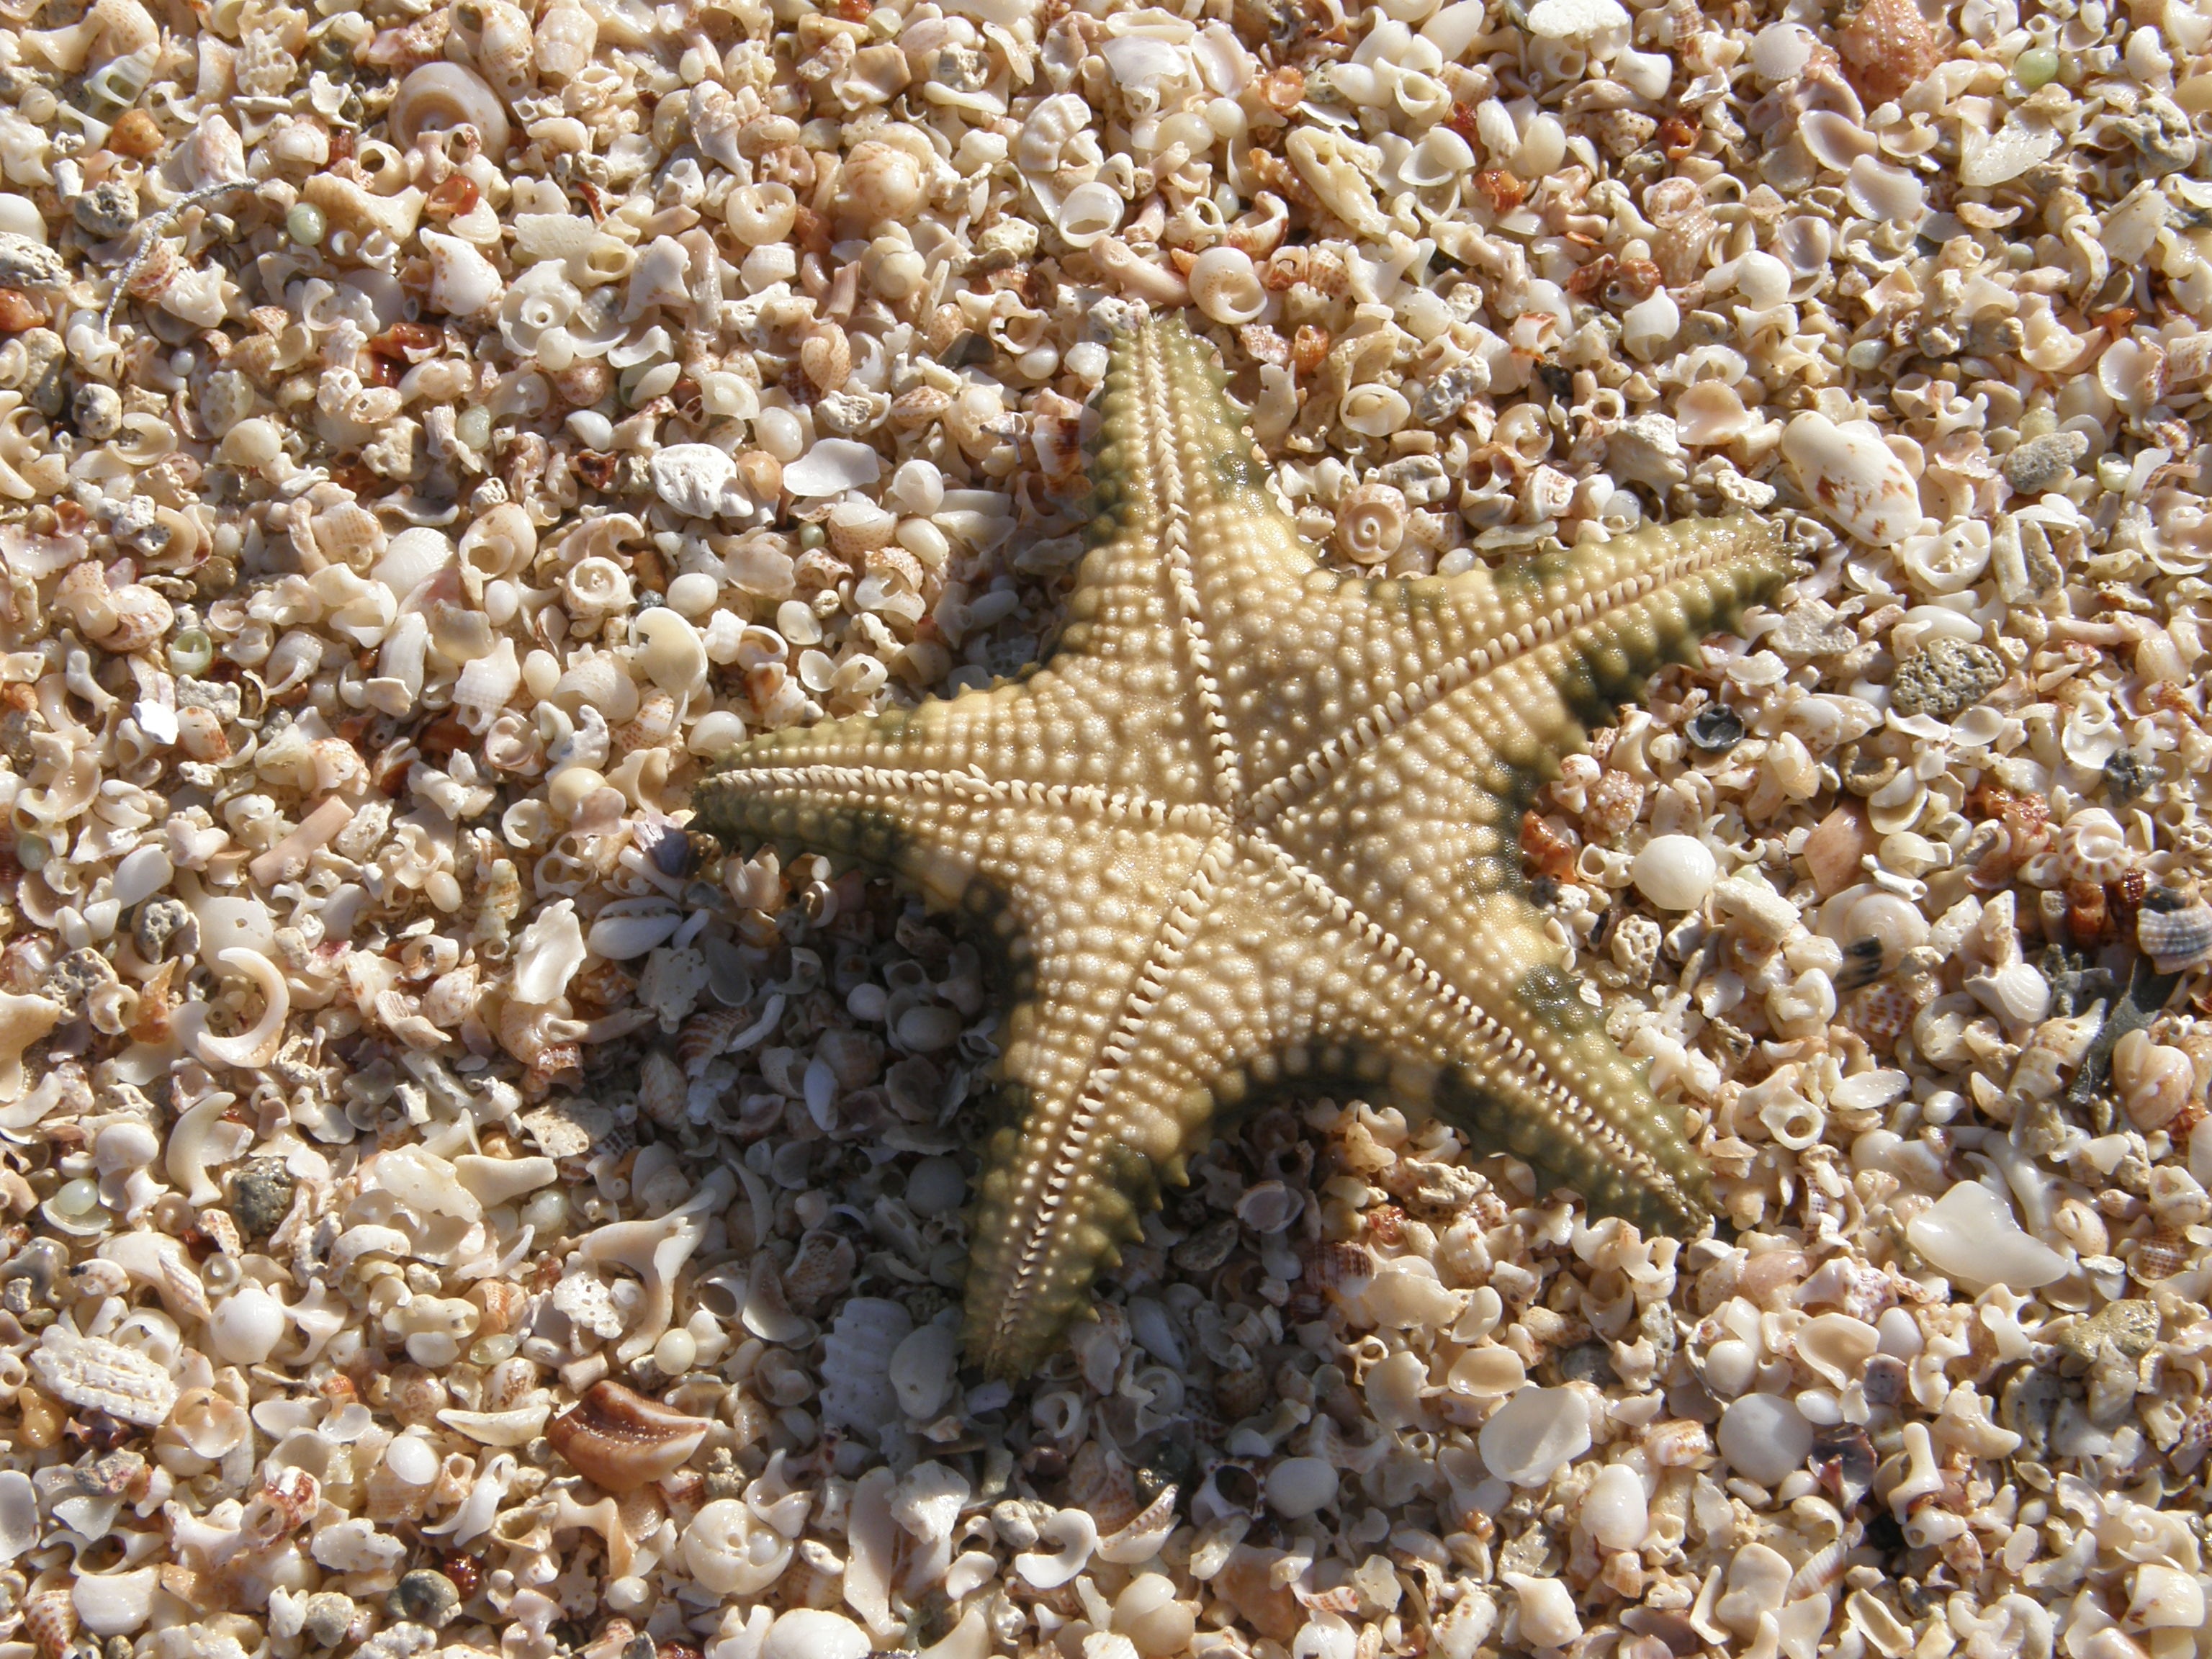
beach, water, outdoor, sand, ocean, star, vacation, travel, macro, holiday, close, fauna, starfish, coral, coral reef, invertebrate, cuba, shells, echinoderm, marine biology, marine invertebrates